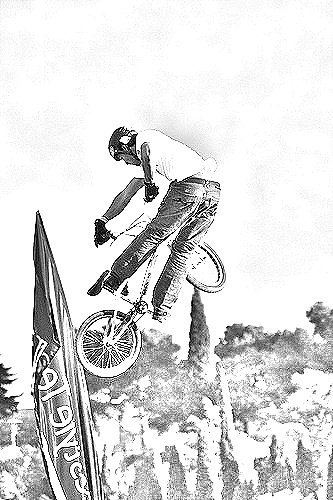
Portrait style: Sketch Portrait